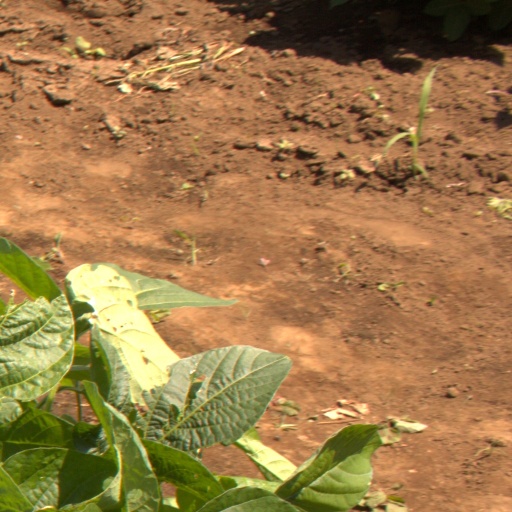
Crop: soybean